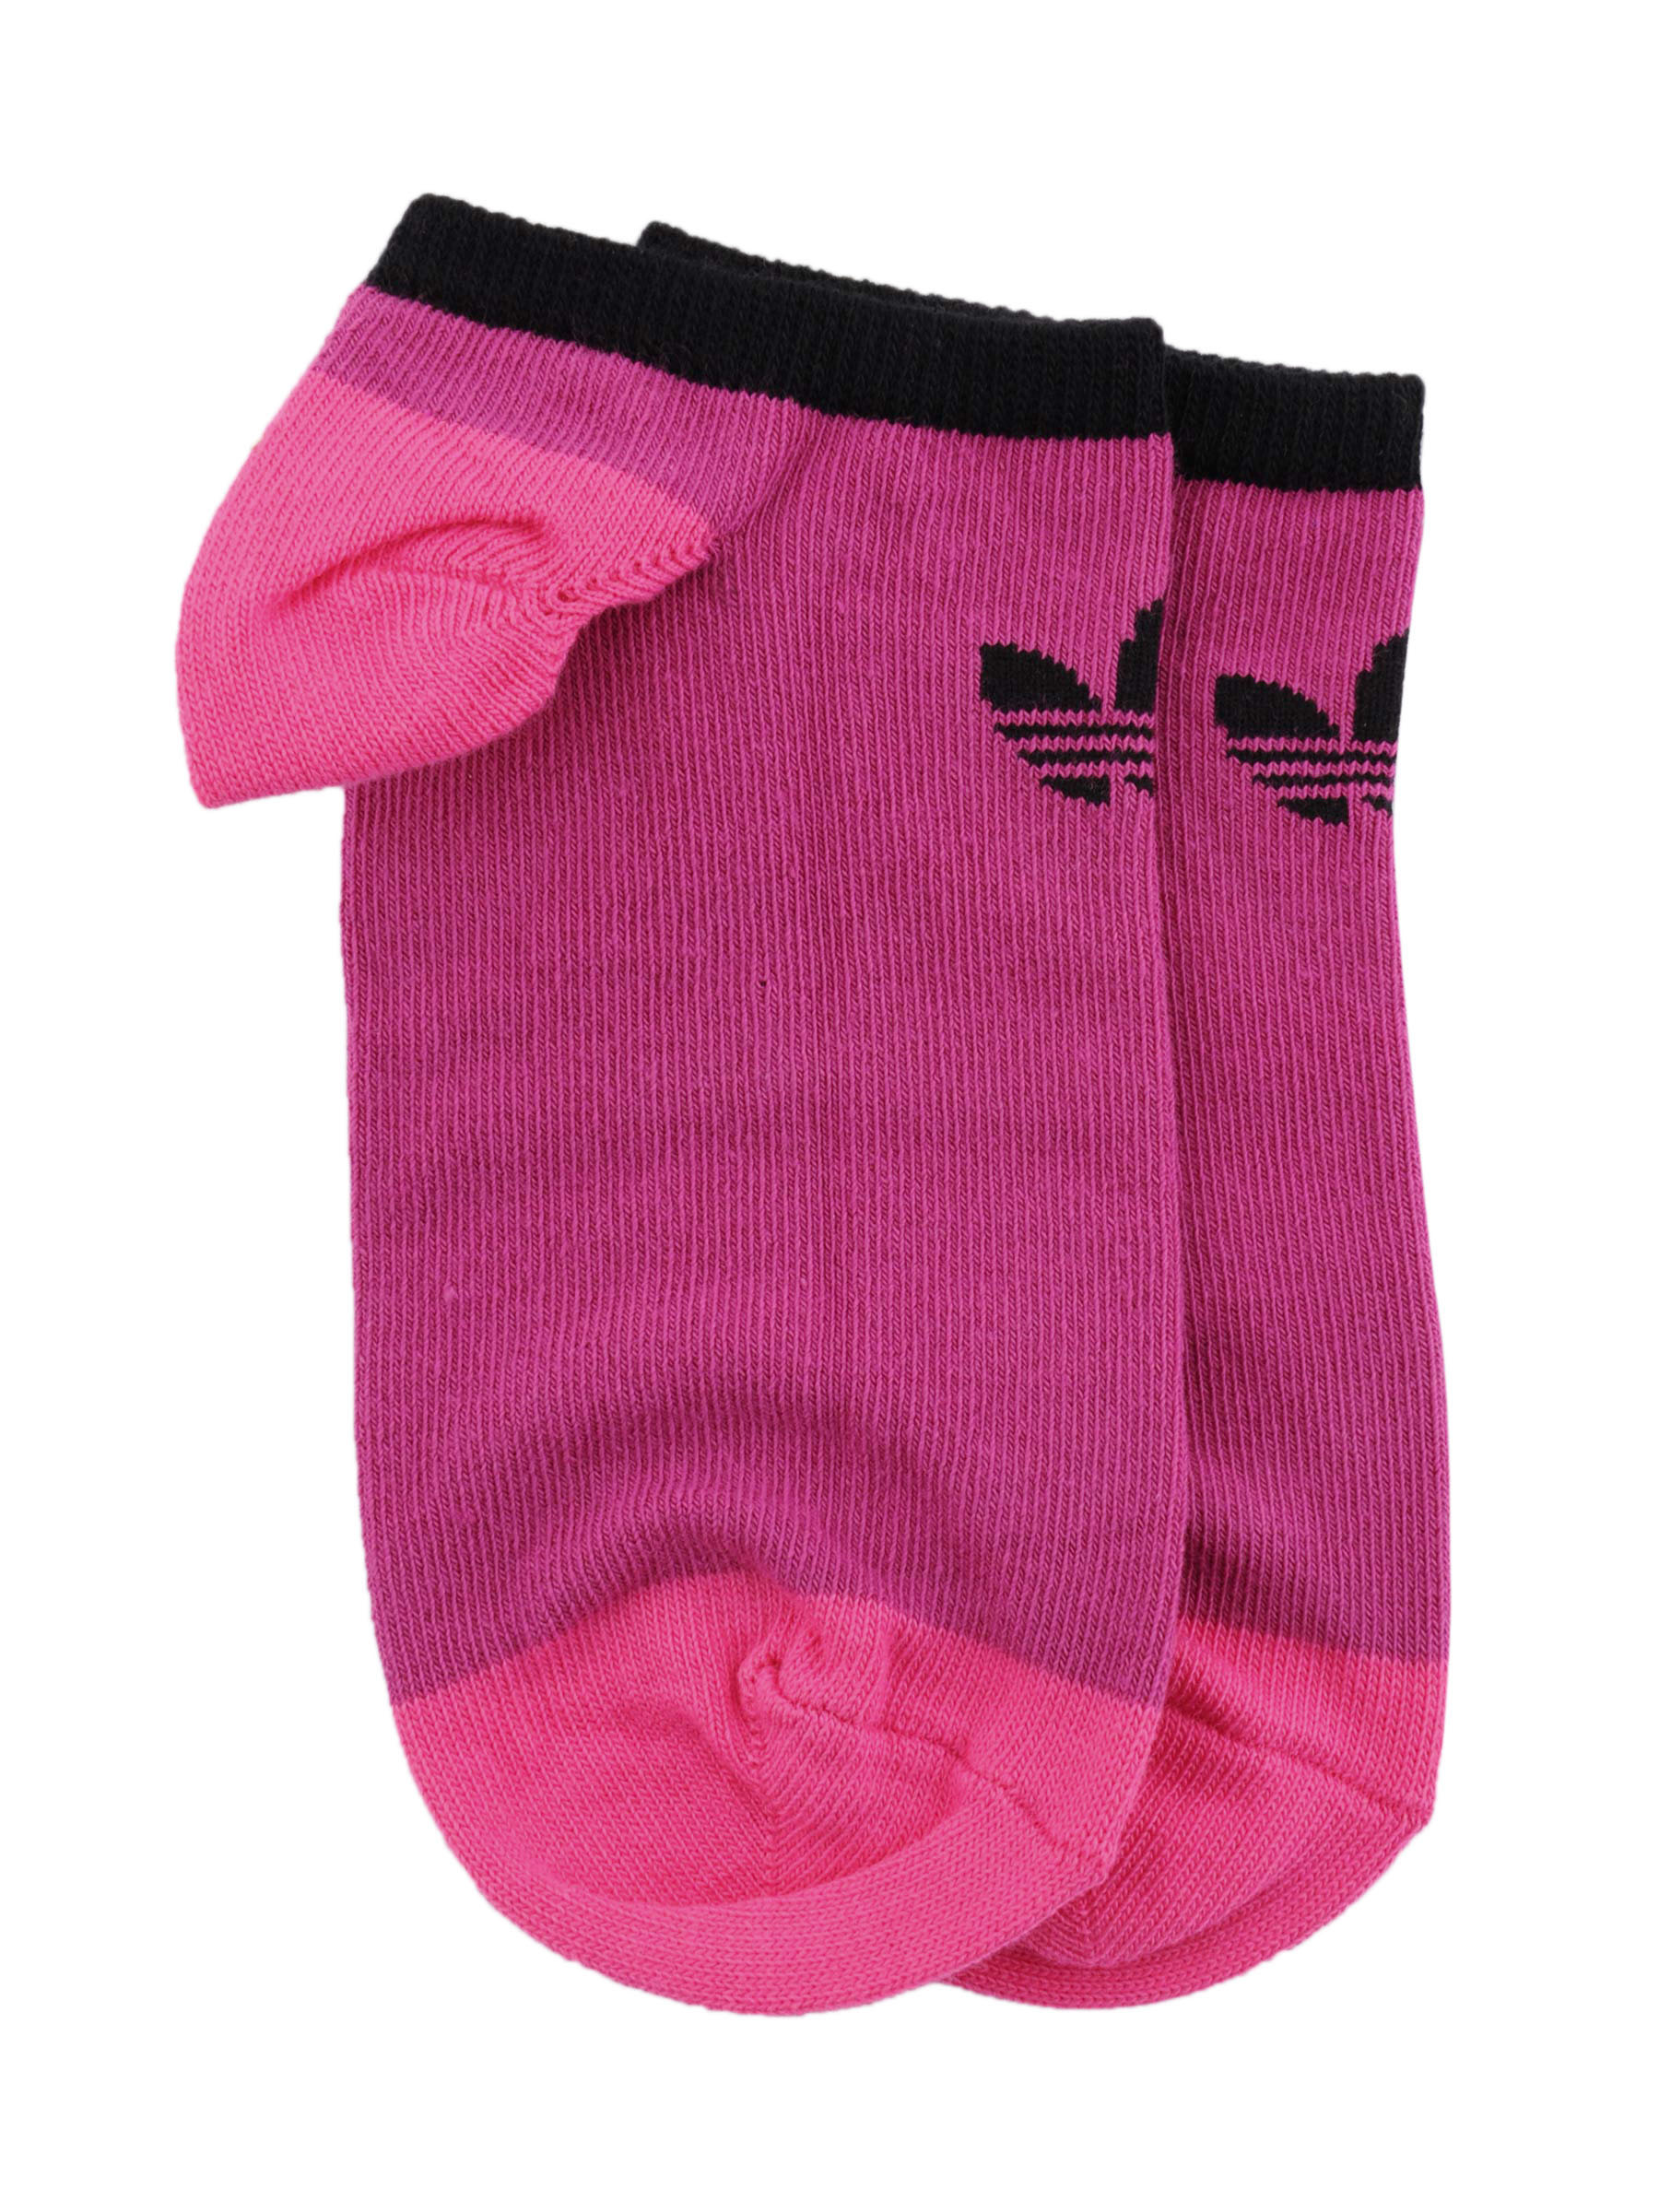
ADIDAS Originals Men Pink Casual Socks
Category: Accessories / Socks / Socks
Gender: Men
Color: Pink
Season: Fall 2011
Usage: Casual